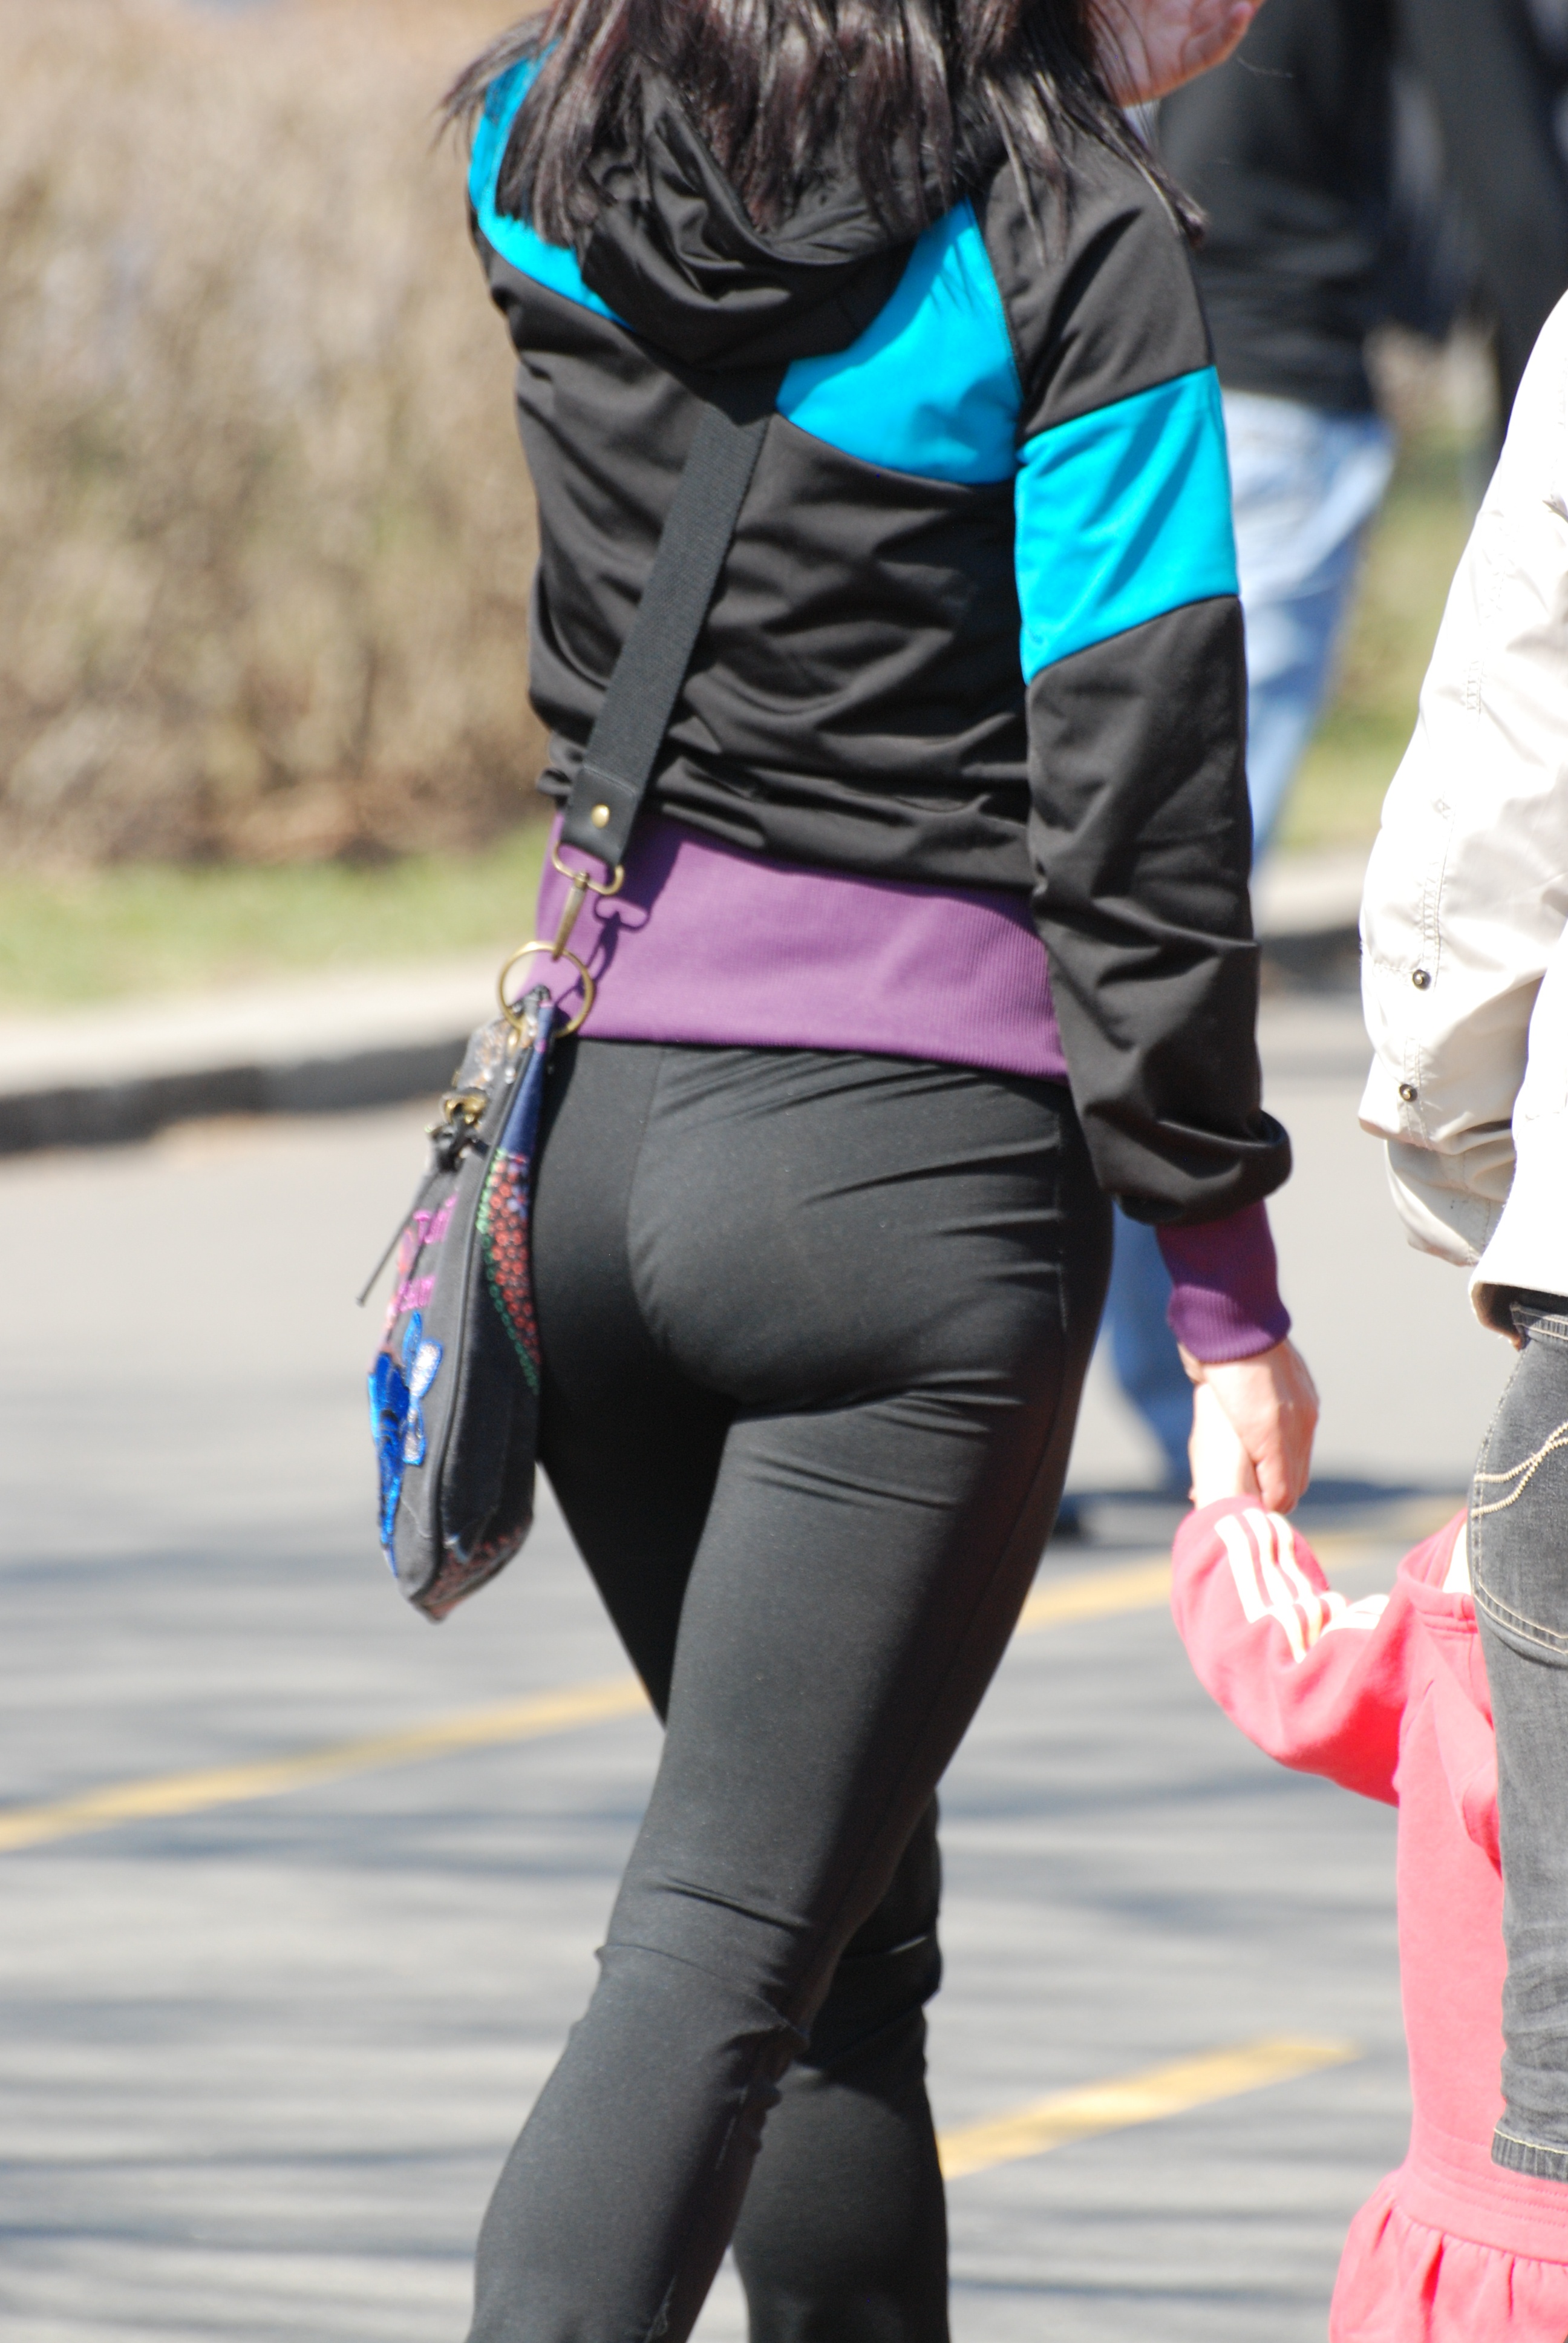
people, girl, woman, street, running, europe, jogging, nikon, clothing, lady, outerwear, candid, girls, women, sports, footwear, nikkor, d80, endurance, tights, 70300mm, nikond80, 70300mmf4556gvr, bulgaria, burgas, physical exercise, spandex